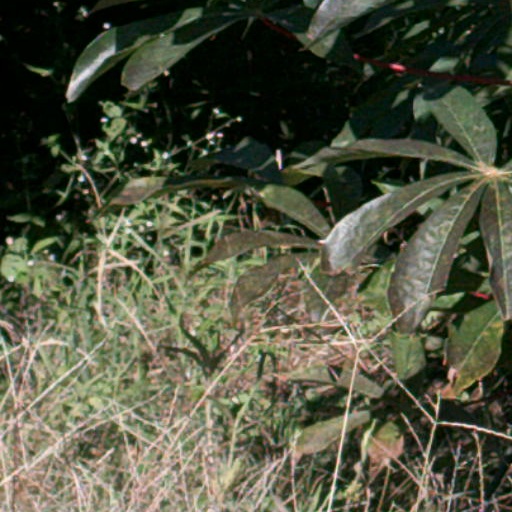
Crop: cassava